Sebastian Bodu

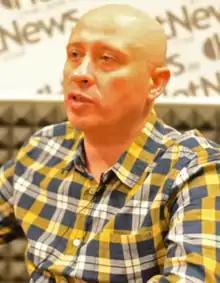
Sebastian Bodu

Sebastian Valentin Bodu (born 7 December 1970) is a Romanian politician and previous Member of the European Parliament. He was elected in 2007 and re-elected in 2009, being part of the European People's Party (EPP) group in the European Parliament. Bodu is a vice-chairman of the Committee on Legal Affairs and also a member of the delegation for relations with Canada.